Tiffany Million

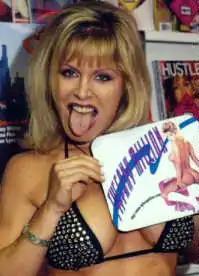

Tyffany Million (born Sandra Lee Schwab on April 6, 1966), also known as Tiffany Million, is a former professional wrestler and American pornographic performer who appeared in both heterosexual and lesbian videos. She retired from the adult industry in 1995.